Johnny Jackson Jr.

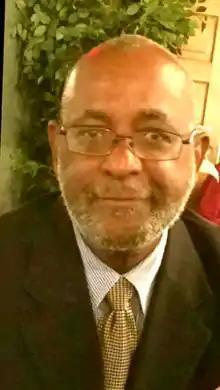
Jackson in 2017

Johnny Jackson Jr. (September 19, 1943 – January 24, 2018) was an American politician, who served as a Louisiana State Representative, for district 101, between the years of 1971 and 1985, and a New Orleans City Councilman, for District E, between 1986 and 1994.